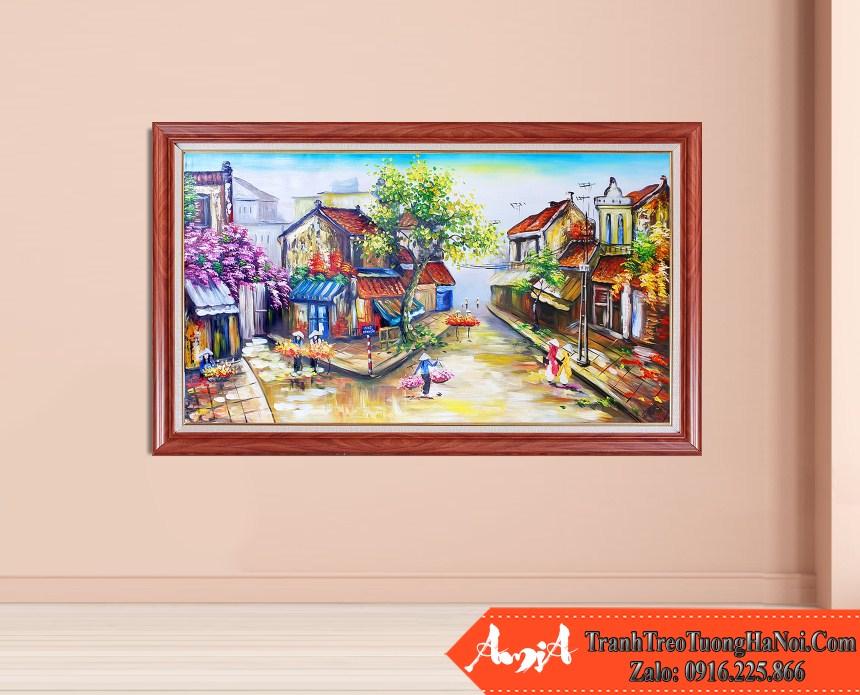
bức tranh được treo một bức tường màu nâu nhạt